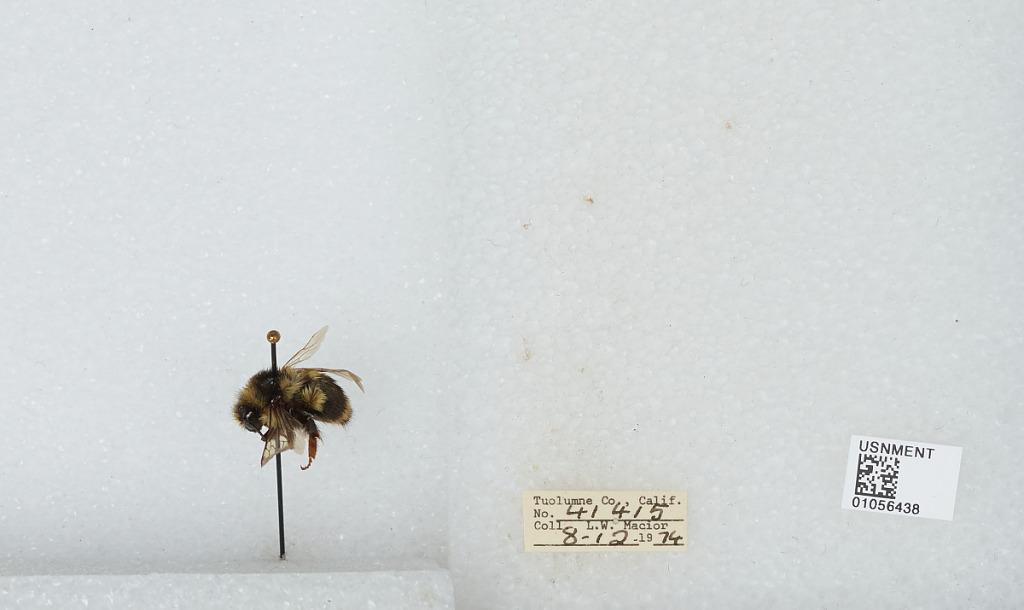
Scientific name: Bombus bifarius nearcticus
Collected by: L. Macior
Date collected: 1974-8-12
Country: United States
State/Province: California
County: Tuolumne
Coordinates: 38.02, -119.93